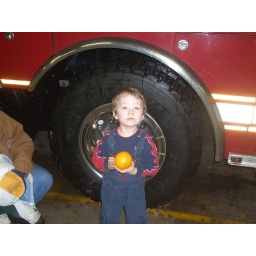
by the fire truck tire-he's got his orange